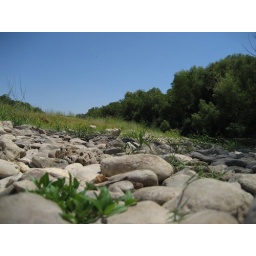
Rock bar in the middle of the river that goes along Paw-Paw's backyard.